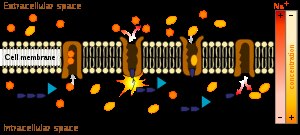
Ionpumpe
Et mere detaljeret diagram af Natrium-kalium-pumpen
En ionpumpe eller en iontransportør er et membranprotein, der udfører aktiv transport af ioner på tværs af en biologisk membran, normalt imod ion-koncentrationen. Ionpumper er den ene af to klasser af ionofore makromolekyler, dvs. makromolekyler kendetegnet ved at binde ioner reversibelt; den anden klasse er ionkanaler.